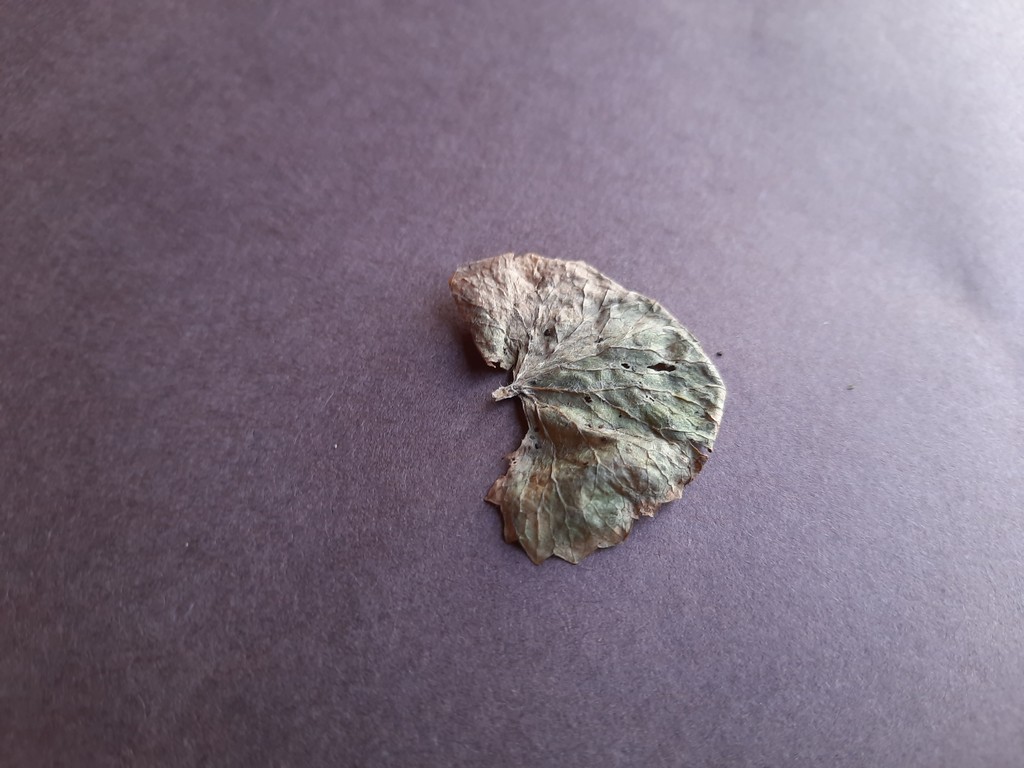
Label: Dried